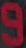
Number: 9